Highways in Finland

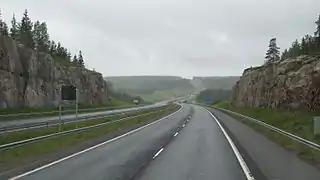
Valtatie 1 near Halikko

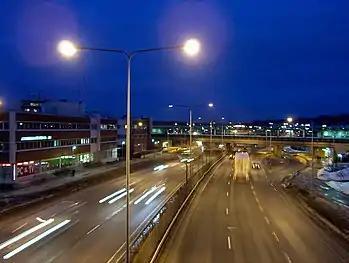
Ring I ("Kehä I") in Pukinmäki, a northern district of Helsinki

The former routes of the following highways differ significantly from the current ones, or have been completely abolished.